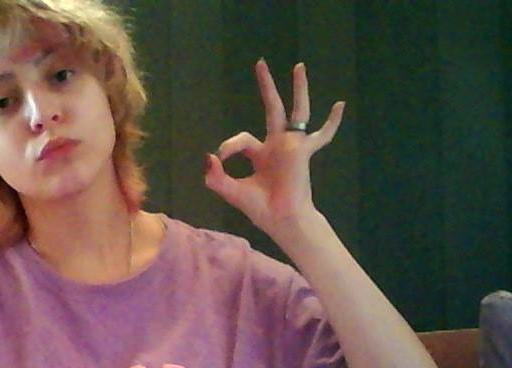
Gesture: ok